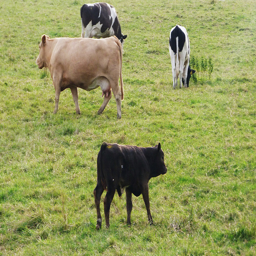
Cows roaming a field that is grassy and very green.
A herd of cattle grazing on a lush green field.
Four cows are grazing on the short green grass.
A group of cows of various colors in grassy area.
Cows grazing on the grass in a green pasture.